Question: Please indicate a possible affordance area of the eat_banana that can be used for eating
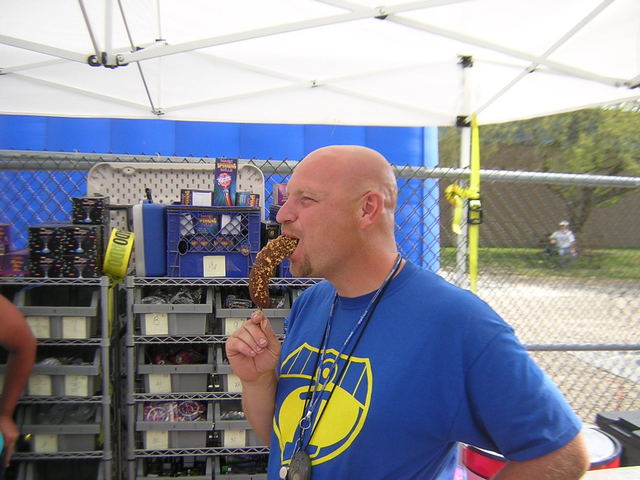
Answer: [245.5, 233, 297.5, 312]